Economy of Porto Alegre

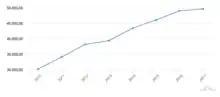
The GDP of Porto Alegre (figure 3)

The GDP per capita of Porto Alegre is R$49,740.90. As shown in the graph below (figure 2), the GDP per capita of Porto Alegre has been steadily increasing since 2010 showing a 65.8% increase. (Calculated from graph).